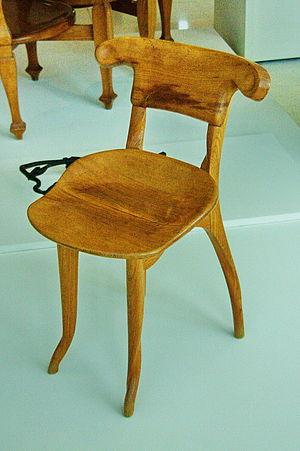
La Casa Batlló est un édifice moderniste conçu par l'architecte Antoni Gaudí, chef de file de ce mouvement, de 1904 à 1906. Elle est située dans l'Illa de la Discòrdia, au 43 Passeig de Gràcia à Barcelone.